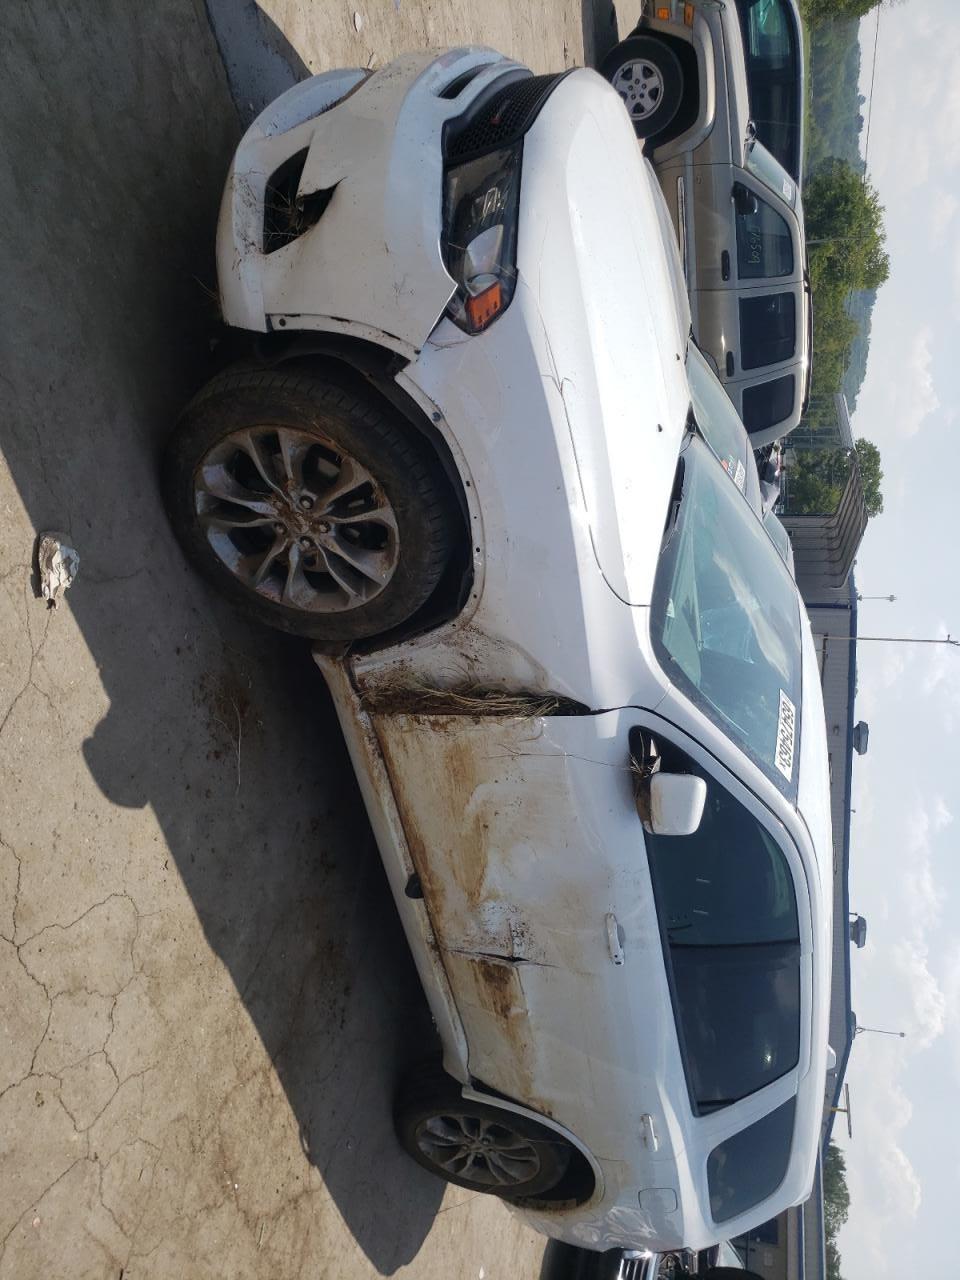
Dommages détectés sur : pare-choc avant, feu avant gauche, aile avant gauche, porte avant gauche, porte arrière gauche, aile arrière gauche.
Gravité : majeur